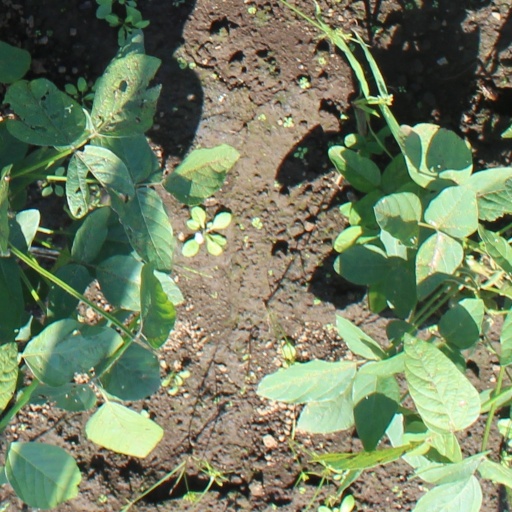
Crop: soybean